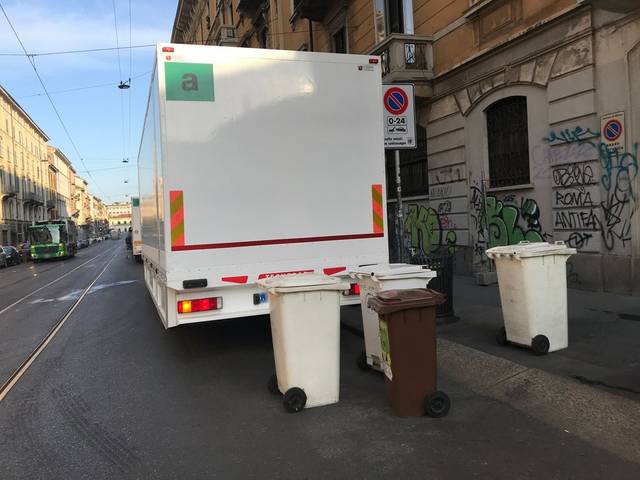
Region: Italy
Coordinates: 45.453, 9.175